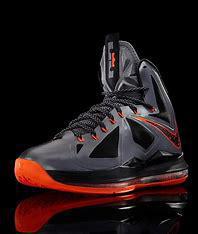
Brand: Nike
Model: Lebron 10